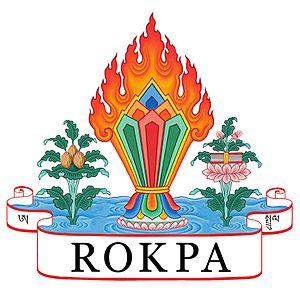
ROKPA International est une ONGI humanitaire fondée en 1980 par Akong Rinpoché, Lea Wyler et le Dr. Veit Wyler. Cette organisation développant des programmes liés à la santé, l'action contre la faim, l'éducation et l'environnement au Tibet et au Népal pour les plus pauvres sans distinction de religion, de nationalité ou de culture.